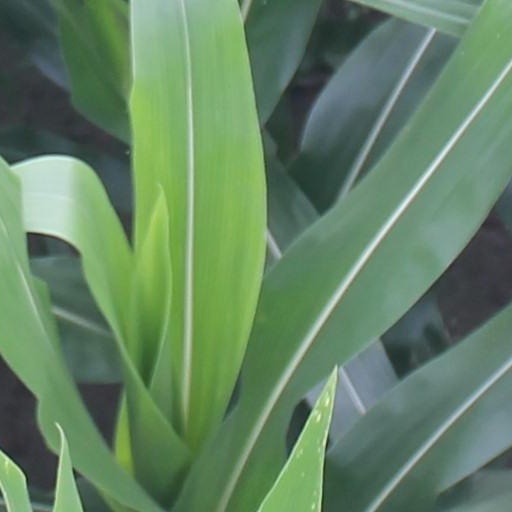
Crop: maize; corn